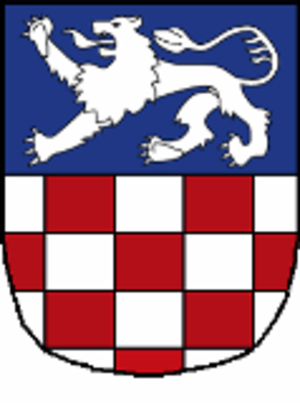
Hüttlingen est une commune suisse du canton de Thurgovie, située dans le district de Frauenfeld.